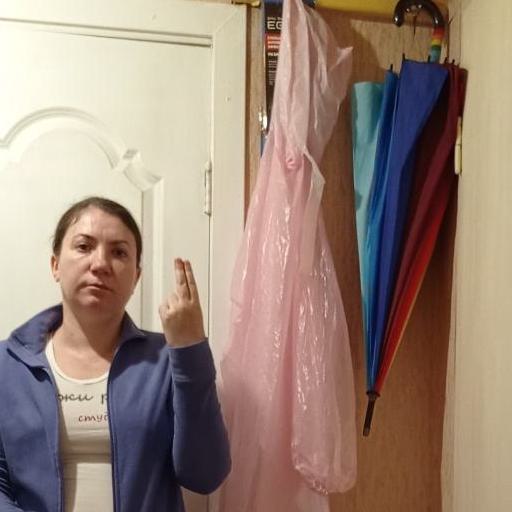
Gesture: two_up_inverted